Jan Balstad

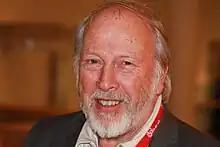
Balstad in 2009

Jan Balstad (born 16 November 1937 in Oslo) is a Norwegian labour leader for the Norwegian Confederation of Trade Unions, and a politician for the Labour Party. He was Minister of trade and shipping affairs at the Ministry of Foreign Affairs 1988–1989.